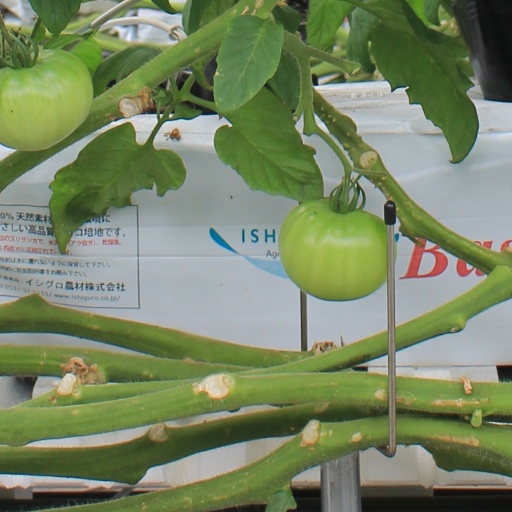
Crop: tomato